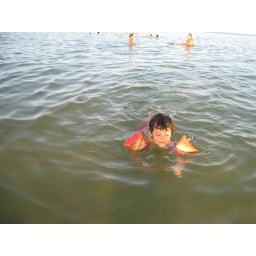
Since his swimming lessons over the last year, Paquito has taken to the water like a duck.